Shapur (son of Pabag)

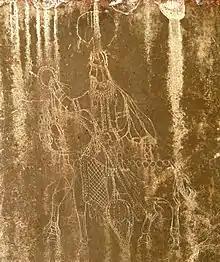
Graffiti of Shapur in Tachara, Persepolis.

Shapur was an Iranian prince, who was the penultimate King of Persis from 207–210 to 211/2. He was succeeded by his younger brother Ardashir I, who founded the Sasanian Empire.